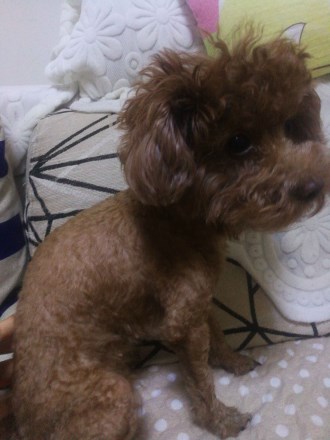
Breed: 7449-n000128-teddy